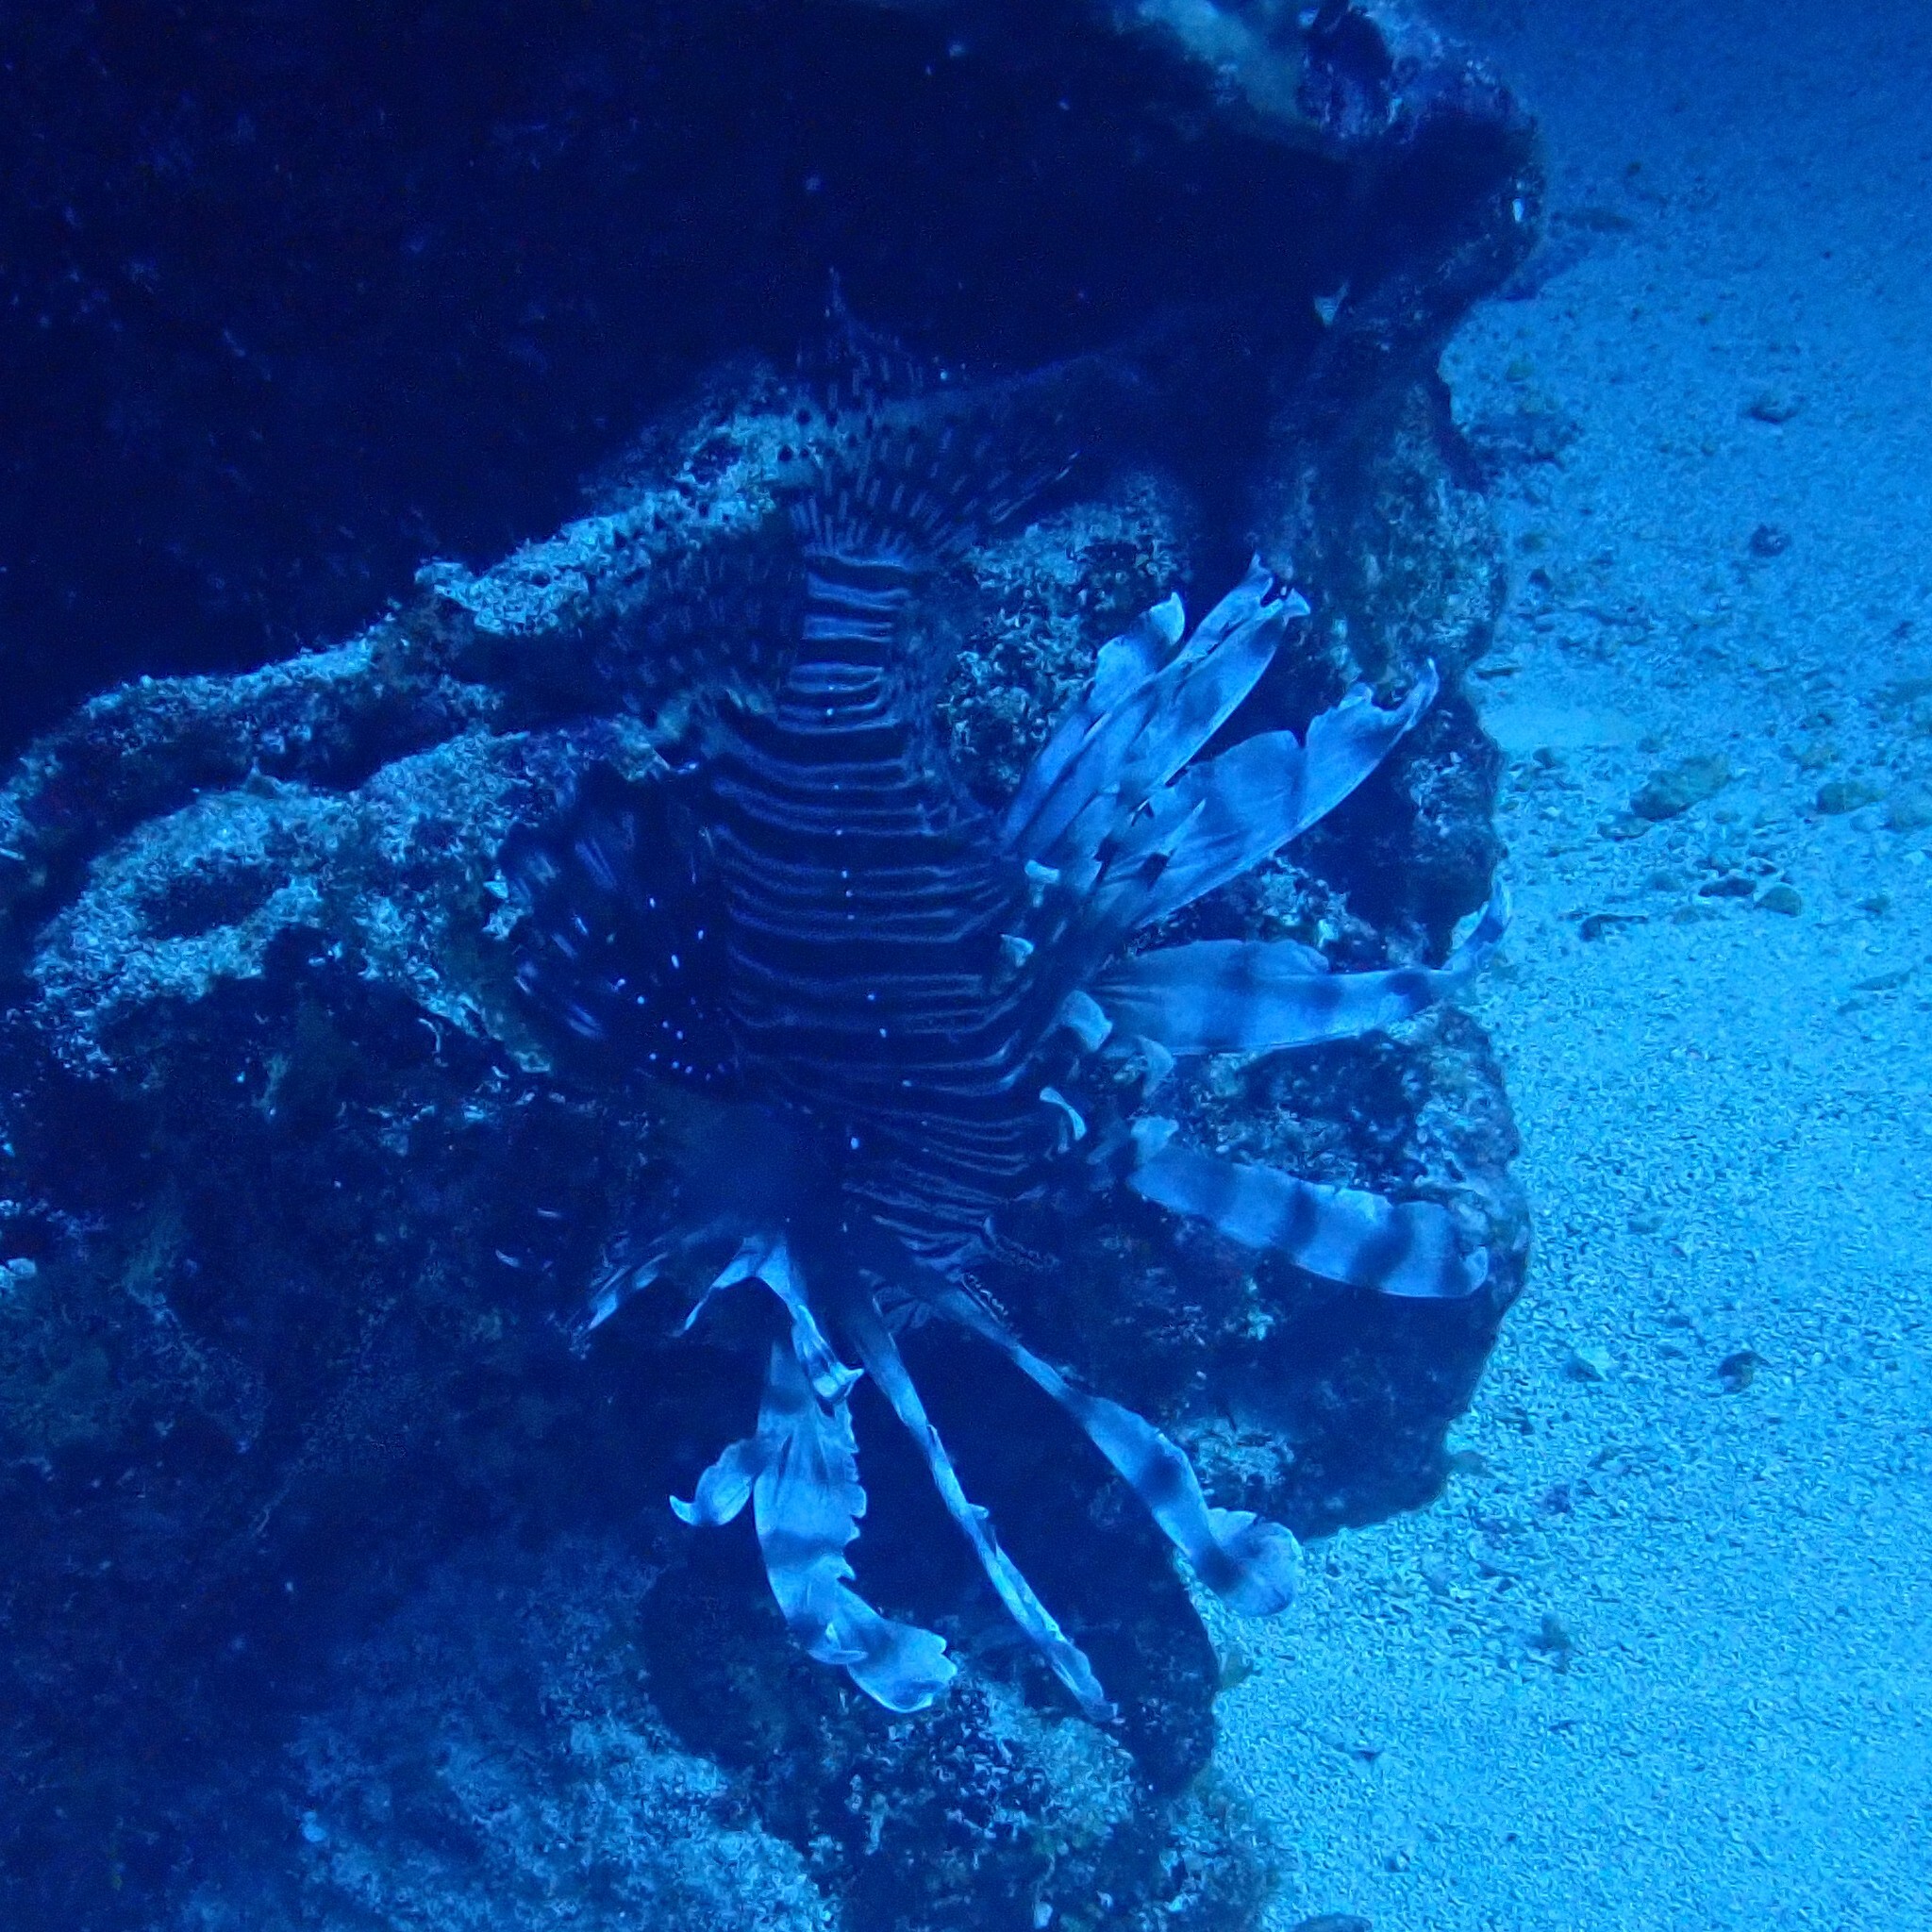
Pterois volitans (Red Lionfish)